Ghost Town (The Specials song)

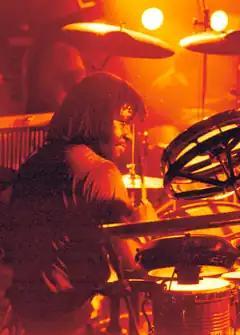
Producer John Collins wanted the song to sound like a Sly and Robbie roots reggae track

Collins wanted the song to sound more like a Sly and Robbie roots reggae track, so he brought a copy of a Sly and Robbie-produced single "What a Feeling" by Gregory Isaacs, to the studio so that drummer John Bradbury could mimic the drum sound. He also suggested the two-handed shuffle rhythm played by Dammers on the Hammond organ throughout the song. Using just eight tracks limited Collins' recording possibilities, but as a reggae producer he decided to use the common reggae method of recording everything in mono: "As we were recording eight-track, I did go with a track plan. I wanted the drums in mono on one track, the bass in mono on another and the rhythm – that shuffle organ and Lynval's DI'd guitar – on another. They're the backbone of a reggae song. Then there was brass on another track, lead vocals on another, backing vocals on another, and various little bits and pieces dropped in ...'Ghost Town' is basically a mono record with stereo reverb and echo that I added in the mix ... The same applied to the brass: John [Rivers] put one mic in the middle of the room, placed Dick [Cuthell] and Rico [Rodriguez] in diagonal corners, and when we listened in the control room it sounded great. Recording simply in mono really helped the instruments balance themselves." However, there was a tense moment towards the end of recording when Dammers decided at the last minute that he wanted to add a flute to the song, and with no free tracks available Collins was forced to record the flute directly onto the track containing the previously recorded brass section, with the possibility that any error would have rendered the entire track unusable: